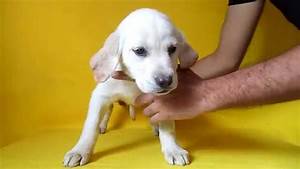
Label: dog